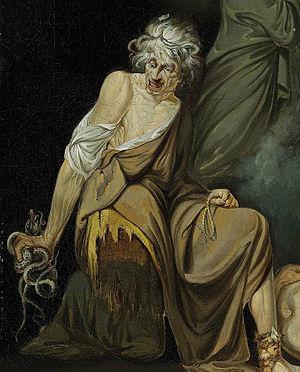
Dans la littérature latine, Érichtho est une sorcière thessalienne.